Kenneth A. McArthur

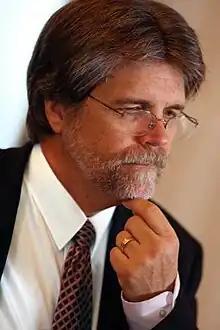
Kenneth A. McArthur

Ken McArthur (born Kenneth A. McArthur on July, 17th 1950), is an American author, entrepreneur, marketer, event producer, speaker and business consultant.